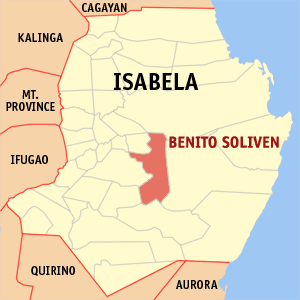
Benito Soliven est une municipalité de la province d’Isabela, aux Philippines.